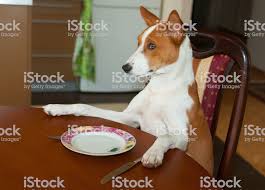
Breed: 243-n000103-basenji